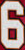
Number: 6